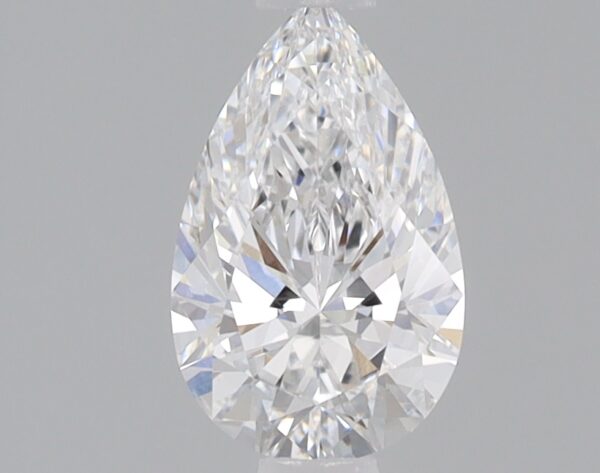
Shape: pear
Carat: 0.77
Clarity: VVS2
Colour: E
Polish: EX
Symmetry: EX
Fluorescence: NONE
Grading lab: IGI
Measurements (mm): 8.36 x 5.19 x 3.13